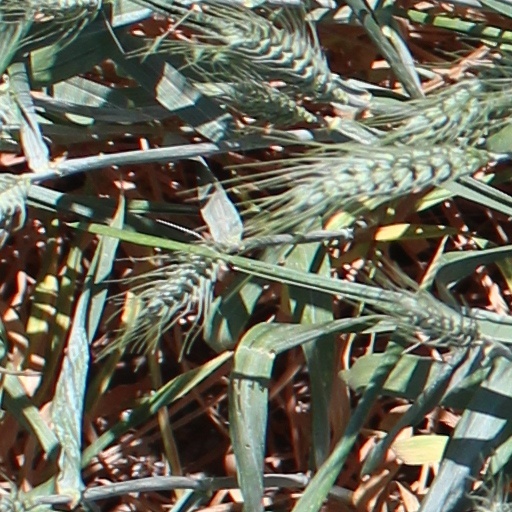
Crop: wheat